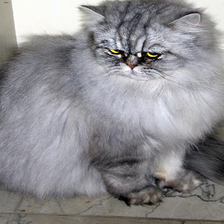
Species: cat
Breed: Persian